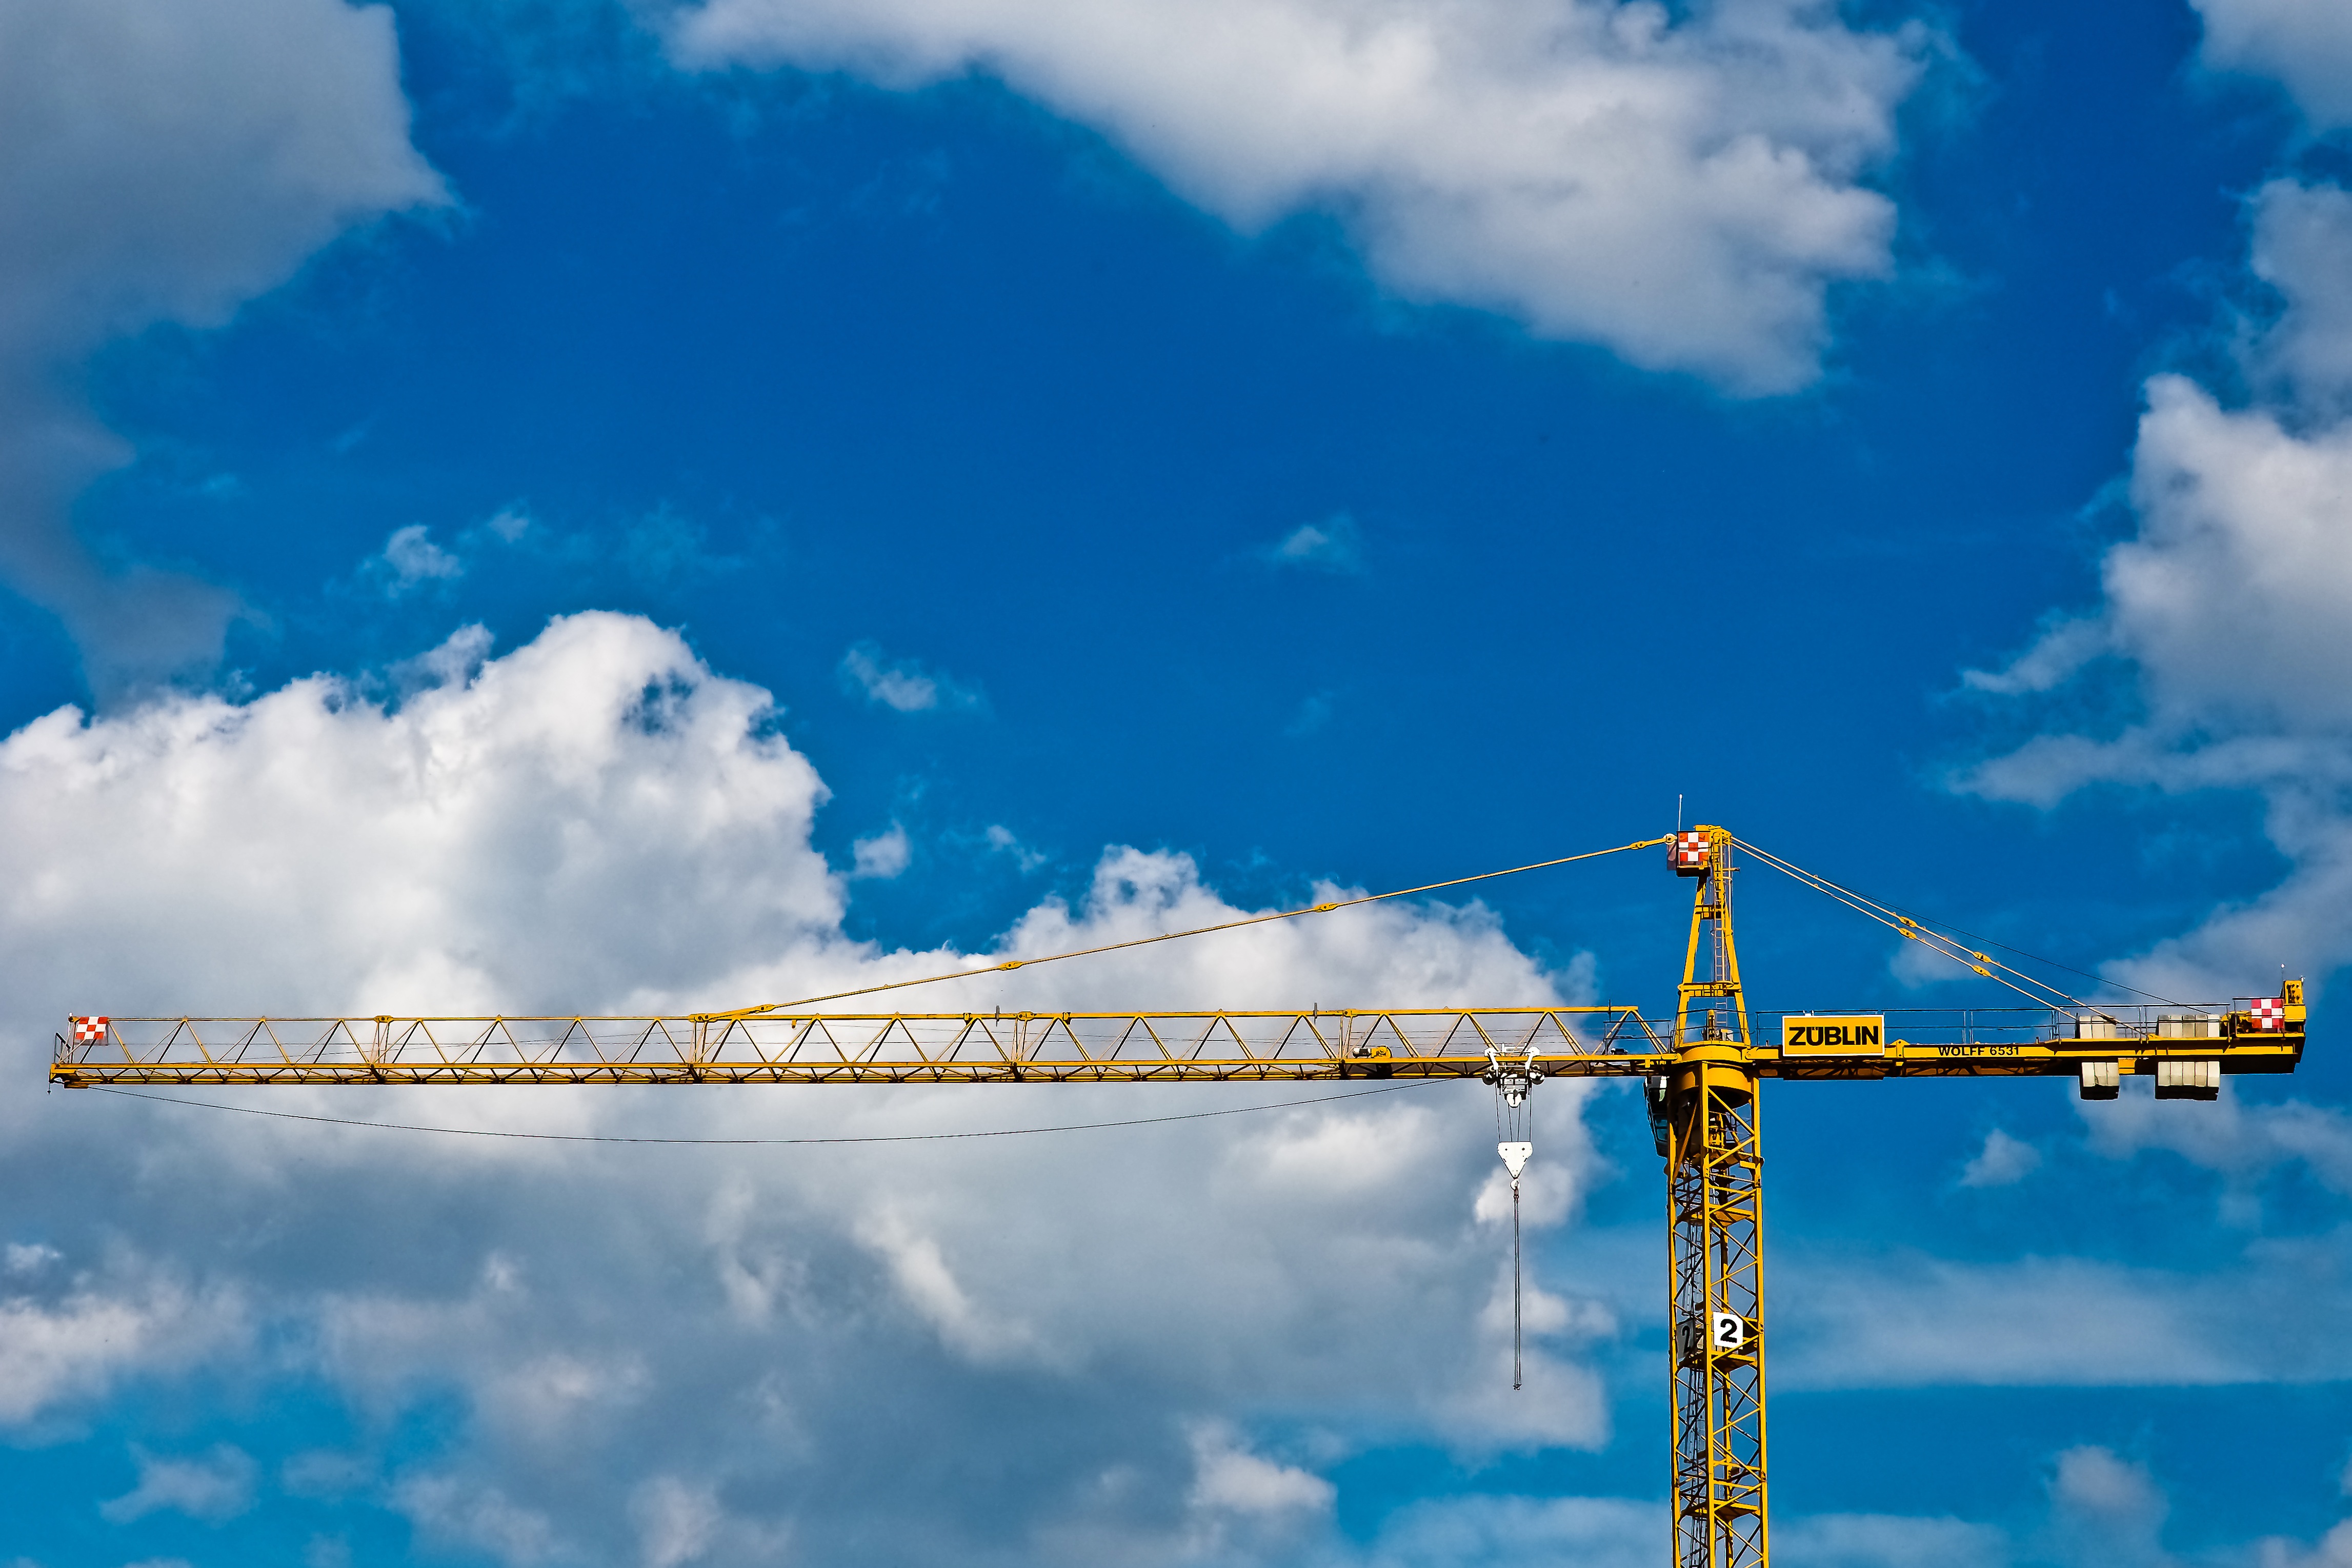
work, cloud, architecture, sky, technology, sunlight, wind, building, tool, wire, construction, high, vehicle, mast, metal, machine, blue, craft, electricity, yellow, shell, energy, raise, clouds, assembly, build, crane, site, boom, strive, baukran, house construction, commercial vehicle, working machine, construction work, load crane, crane boom, construction machine, load lifter, heavy duty, hydraulic, role, new building, meteorological phenomenon, atmosphere of earth, overhead power line